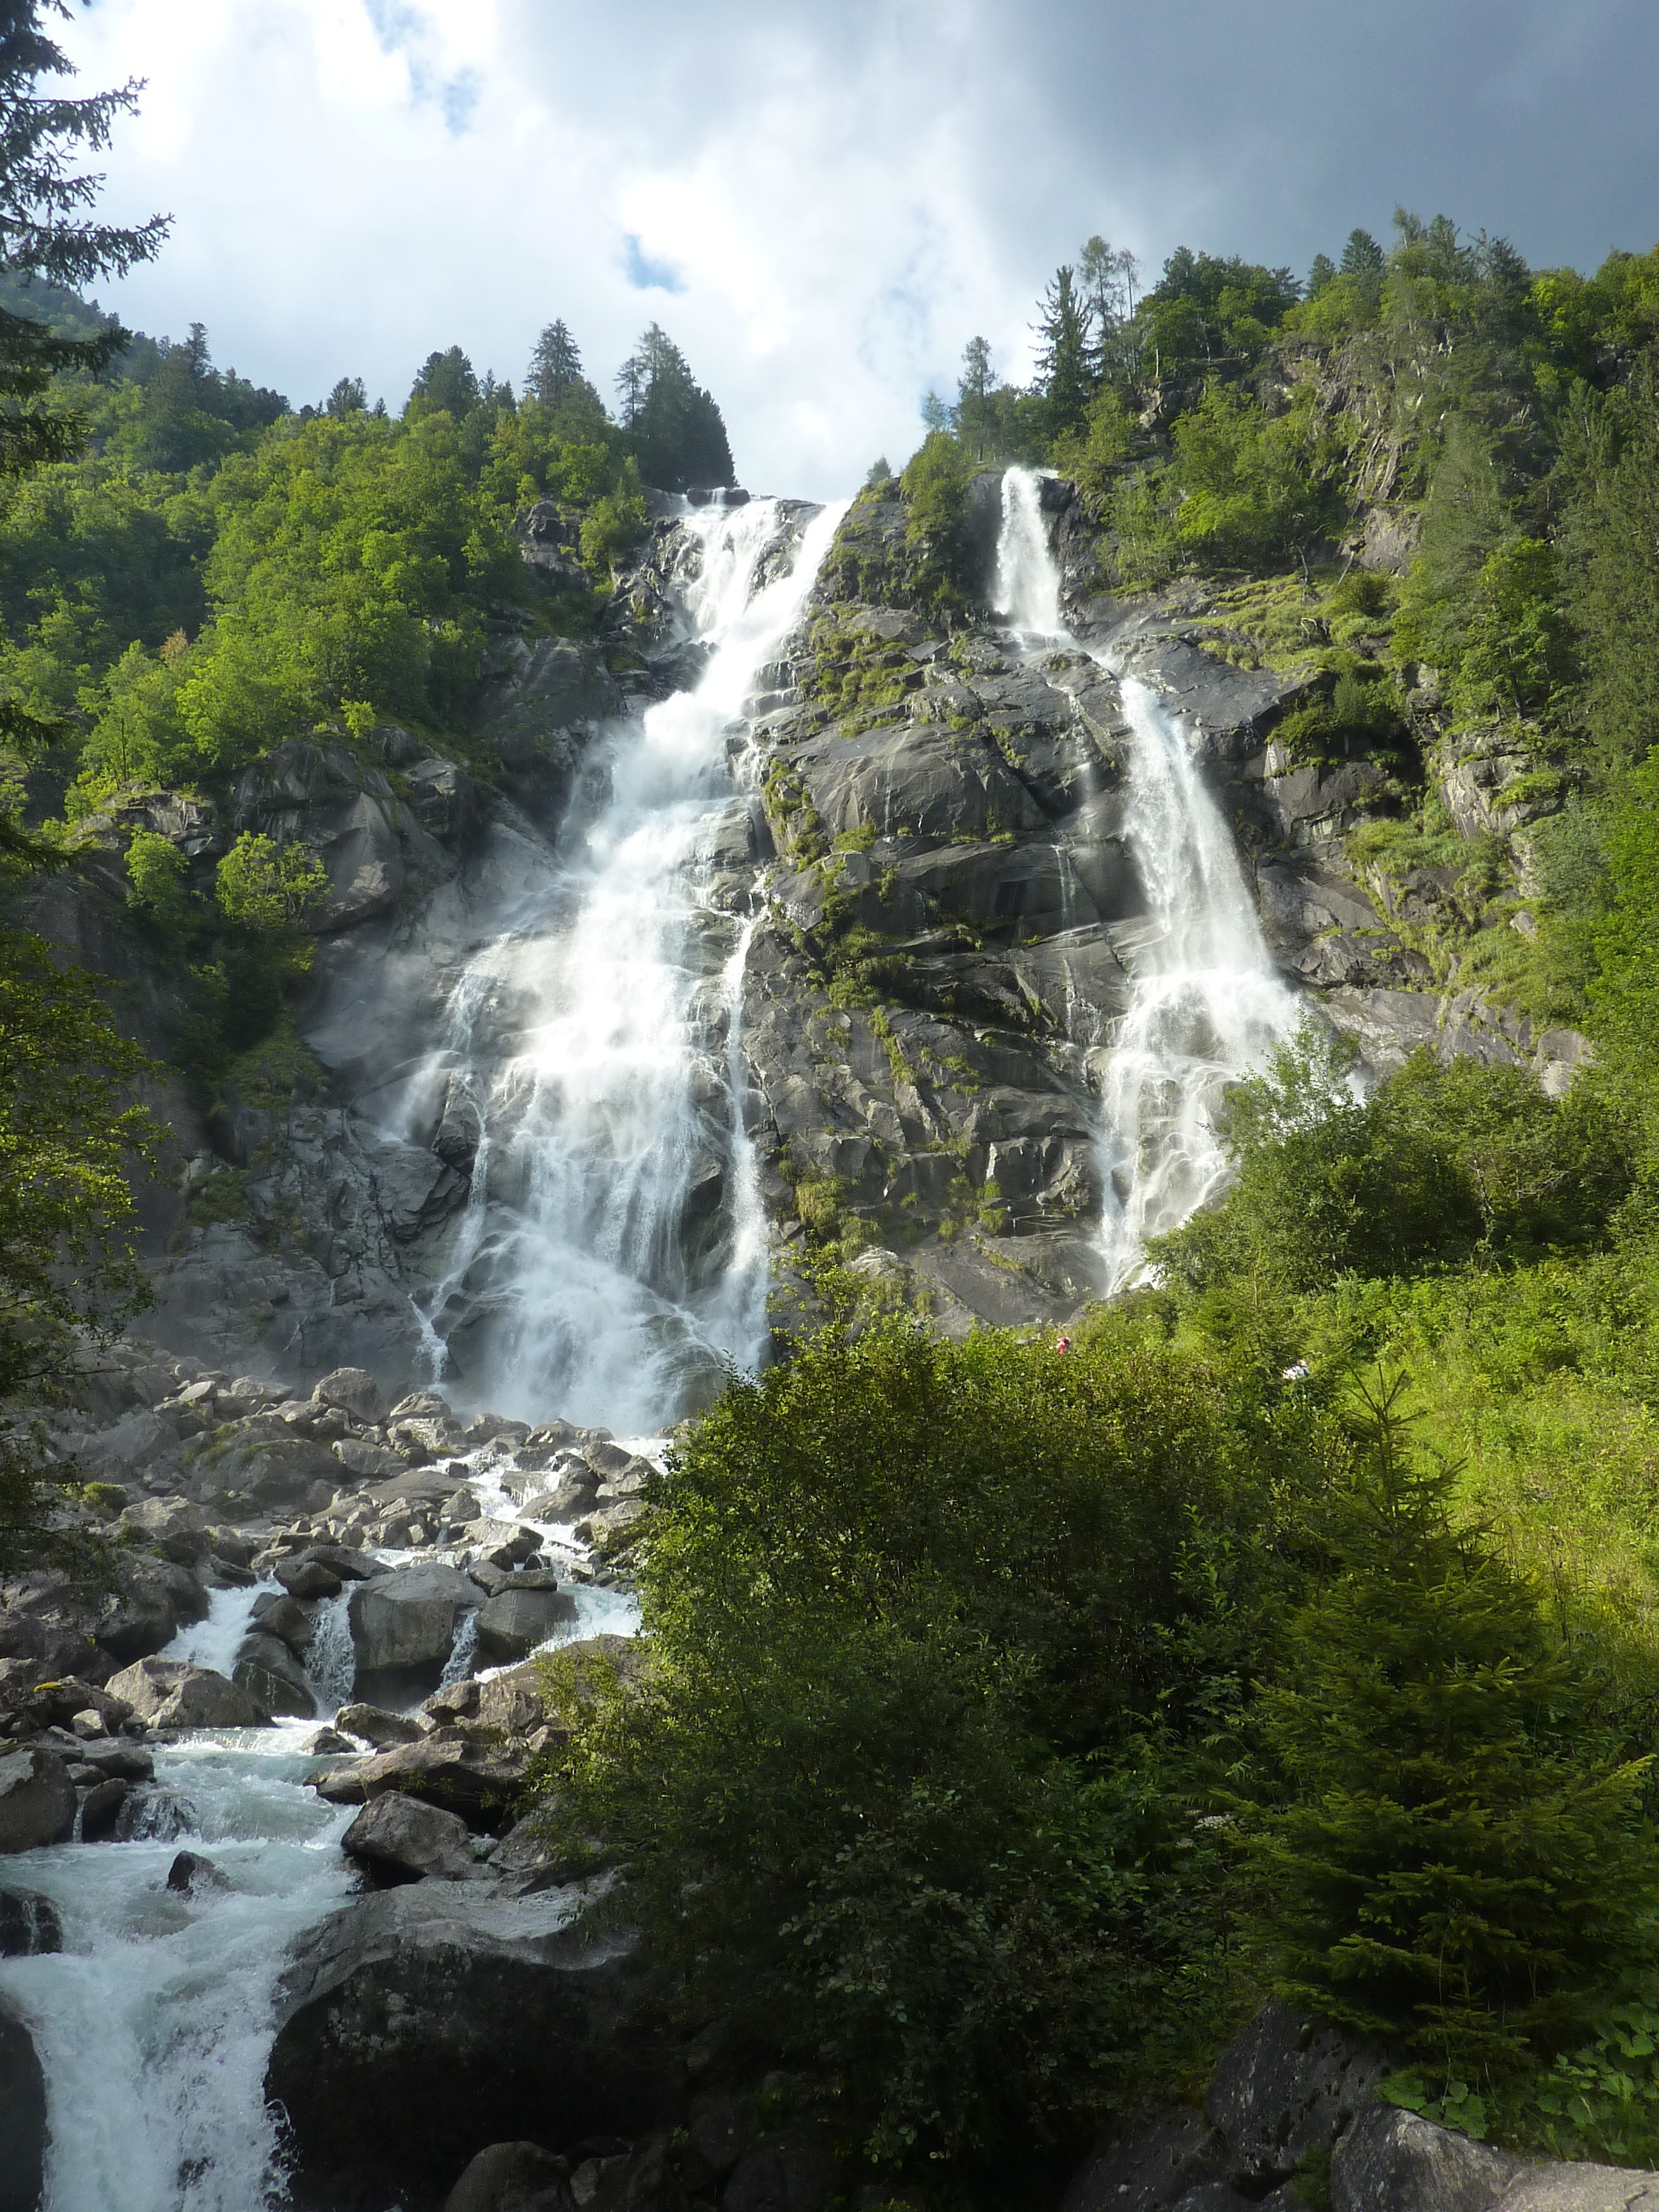
landscape, water, nature, forest, waterfall, sky, countryside, river, country, summer, stream, spring, scenic, italy, body of water, trees, woods, outside, clouds, rainforest, waterfalls, wasserfall, water feature, watercourse